Alantės Manor

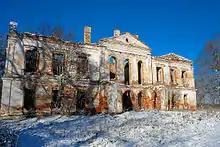
Paežeriai Manor in 2006

Alantės Manor is the ruins of a former residential manor in Alantės, Panevėžys district.